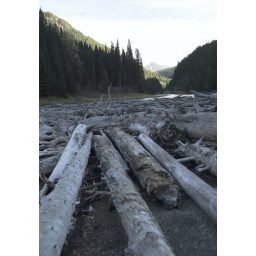
23rd October 2008 Log-jam on the lake by the road to Whistler.Photo B.W. Groome